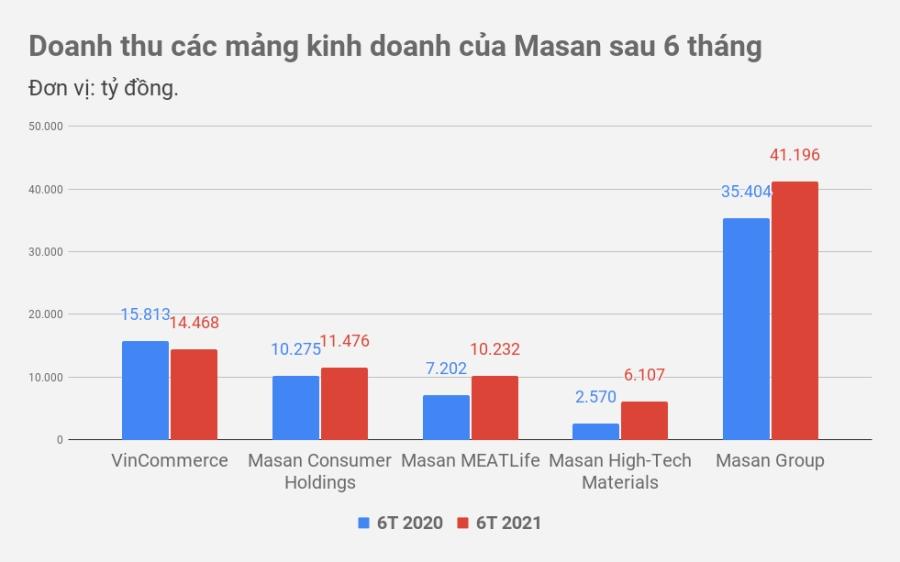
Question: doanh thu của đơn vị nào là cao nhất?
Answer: doanh thu của masan group là cao nhất